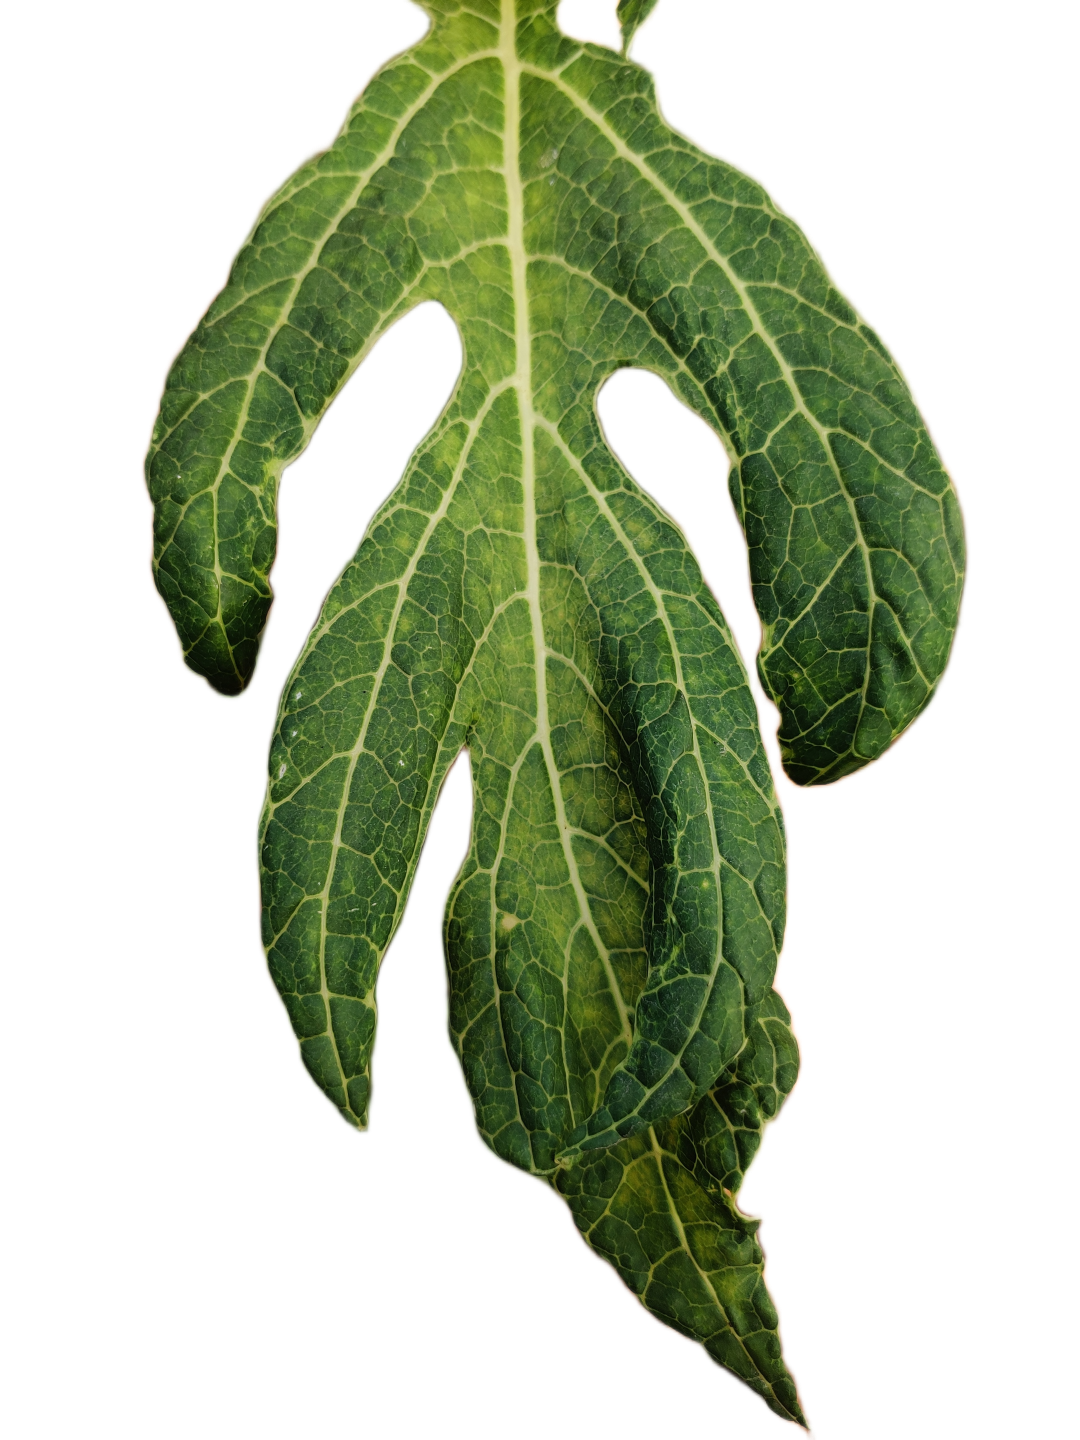
Crop: Papaya
Label: Curled_Yellow_Spot